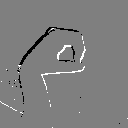
ASL letter: o